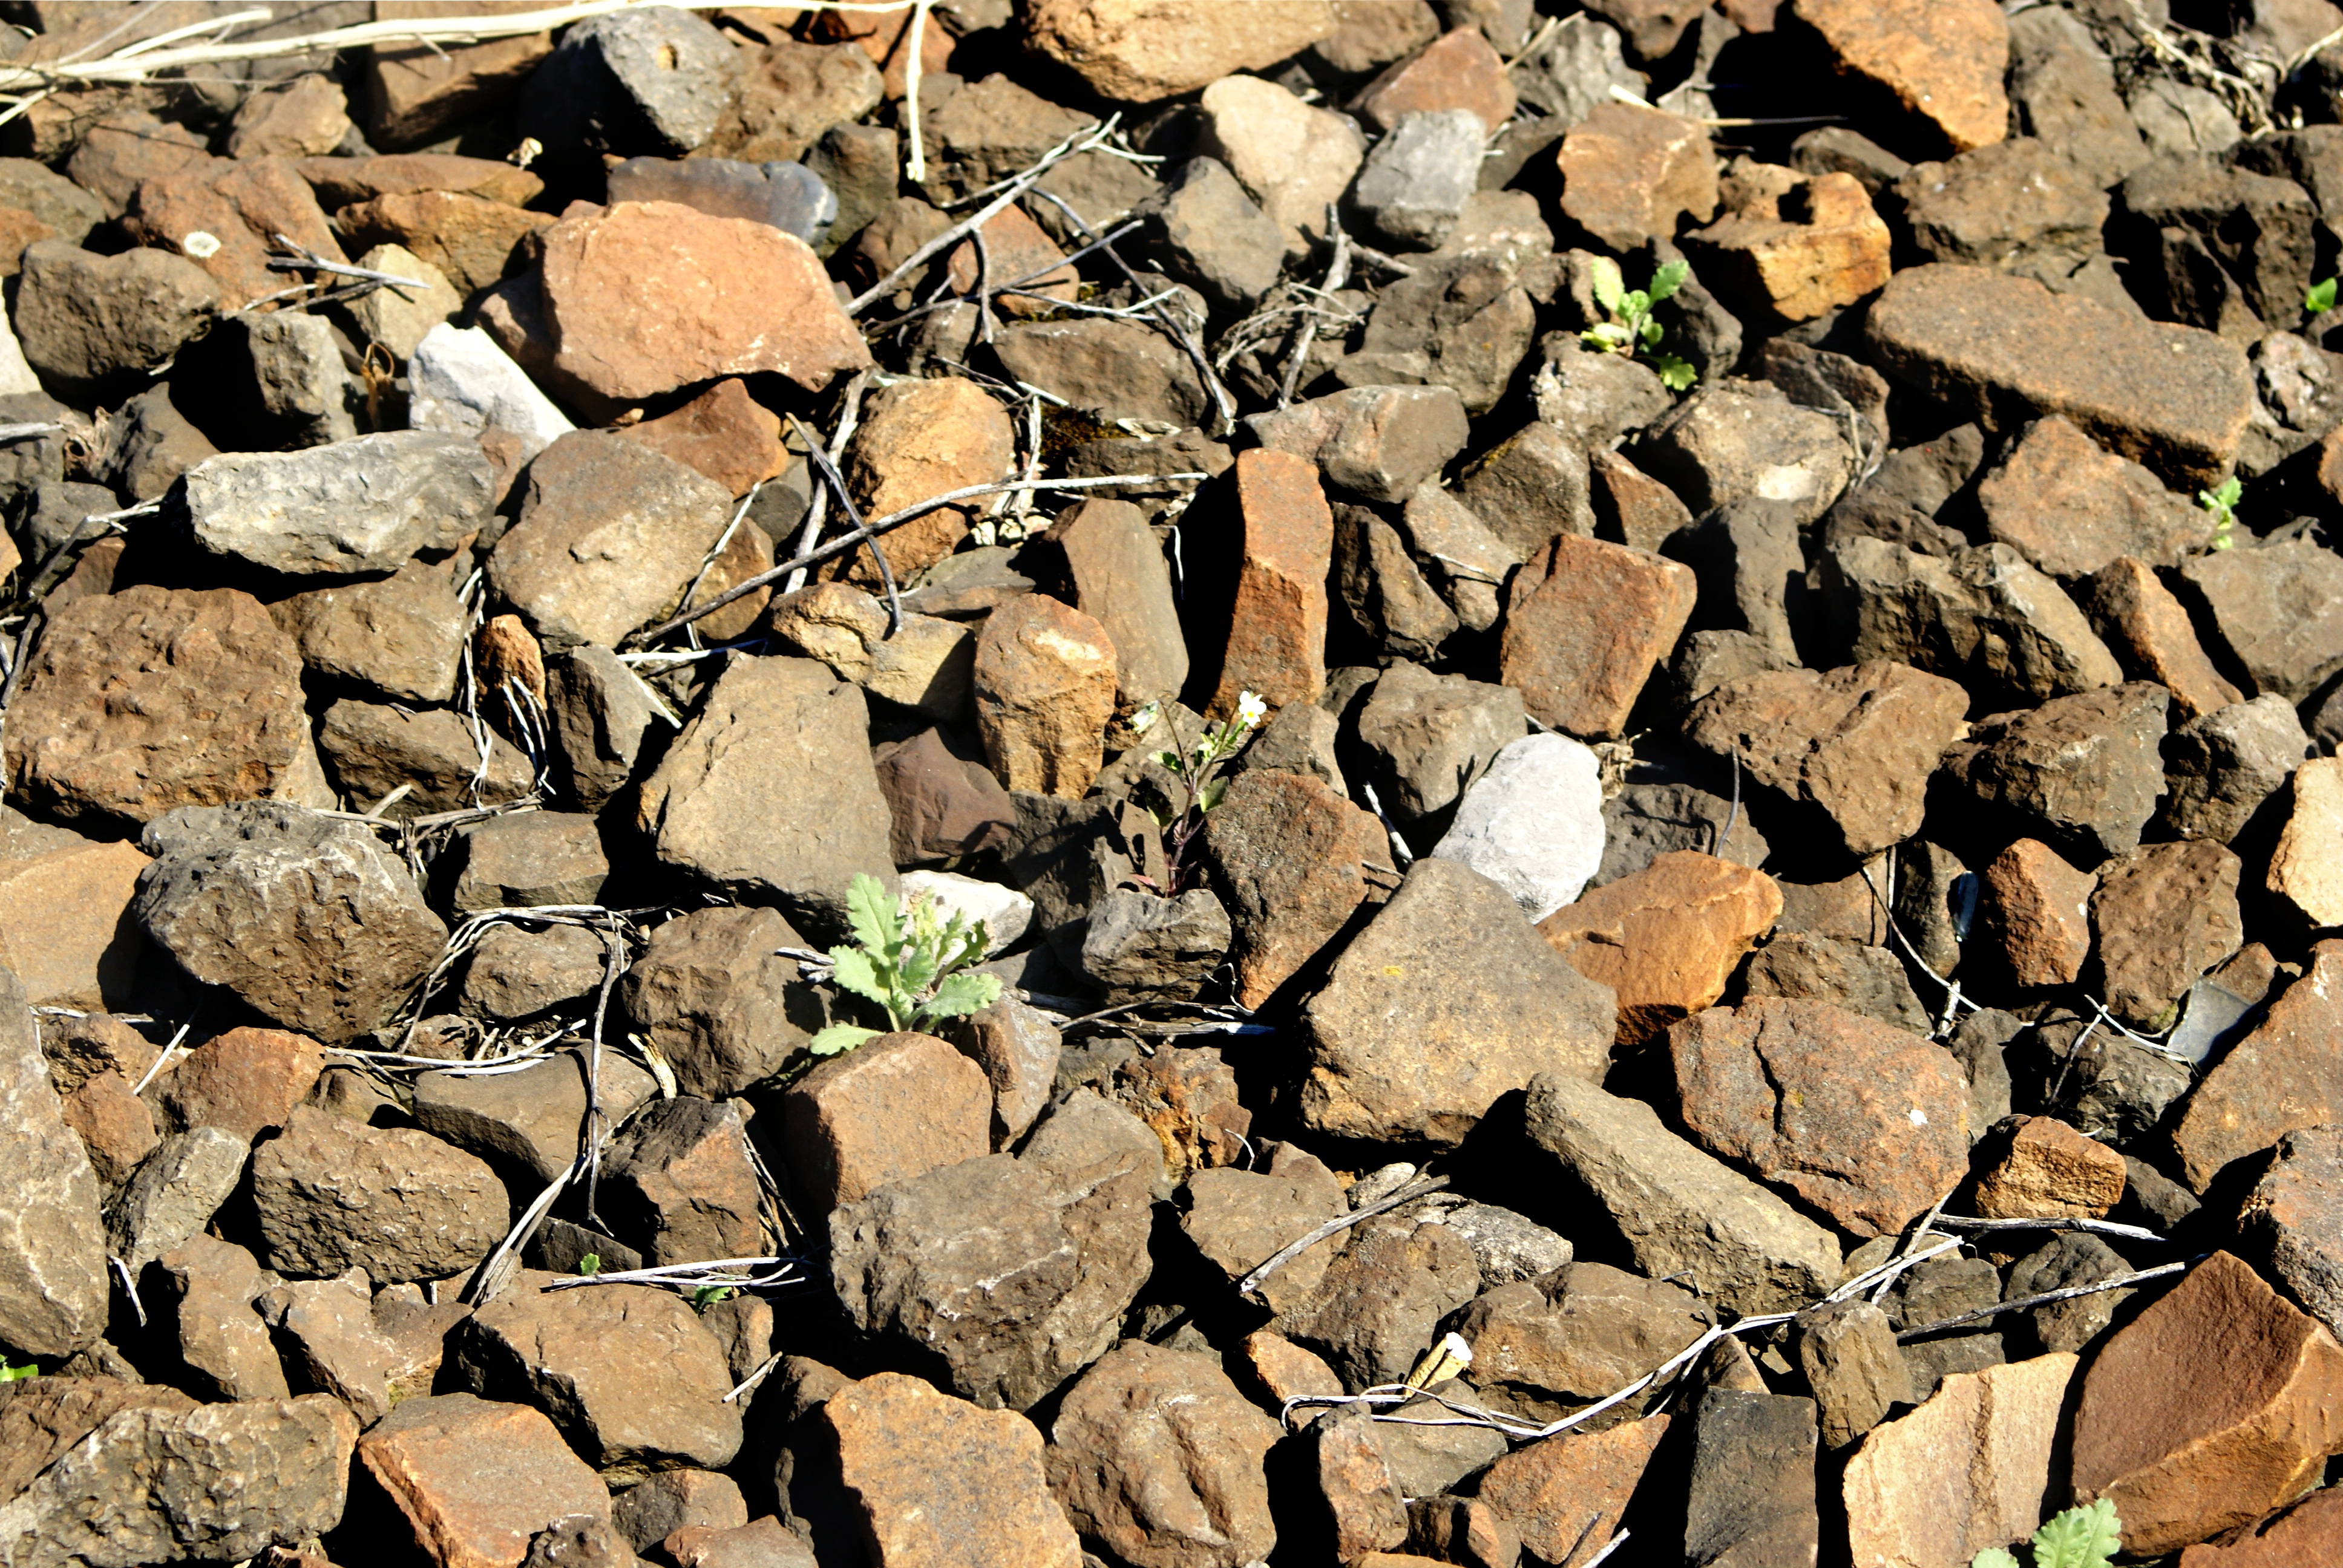
rock, wood, texture, building, wall, stone, orange, brown, soil, stone wall, brick, material, rubble, geology, gravel, pieces, the background, the stones, the ruins of the, flooring, road surface